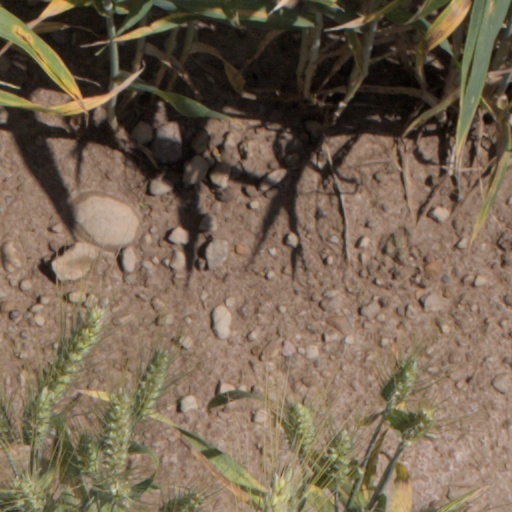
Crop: wheat